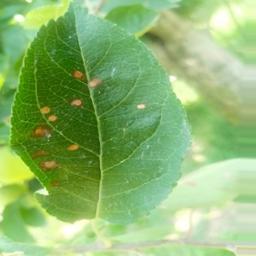
Label: Alternaria